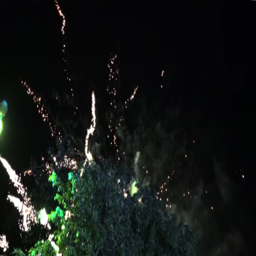
firework in the night sky , holiday , public .